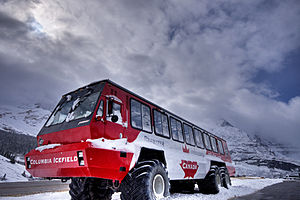
Columbia Icefield / Bræarme
Specialbusser som bruges på Athabasca Glacier
Columbia Icefield er den største gletsjer i Canadian Rockies. Den ligger i den canadiske del af Rocky Mountains, på begge sider af det kontinentale vandskel langs grænsen mellem provinserne Britisk Columbia og Alberta. Bræen ligger delvis i det nordvestlige hjørne af Banff National Park og delvis i den sydlige ende af Jaspers National Park. Den har et areal på omkring 325 km², 100 til 365 meter i tykkelse og får omkring 7 m nedbør som sne hvert år.